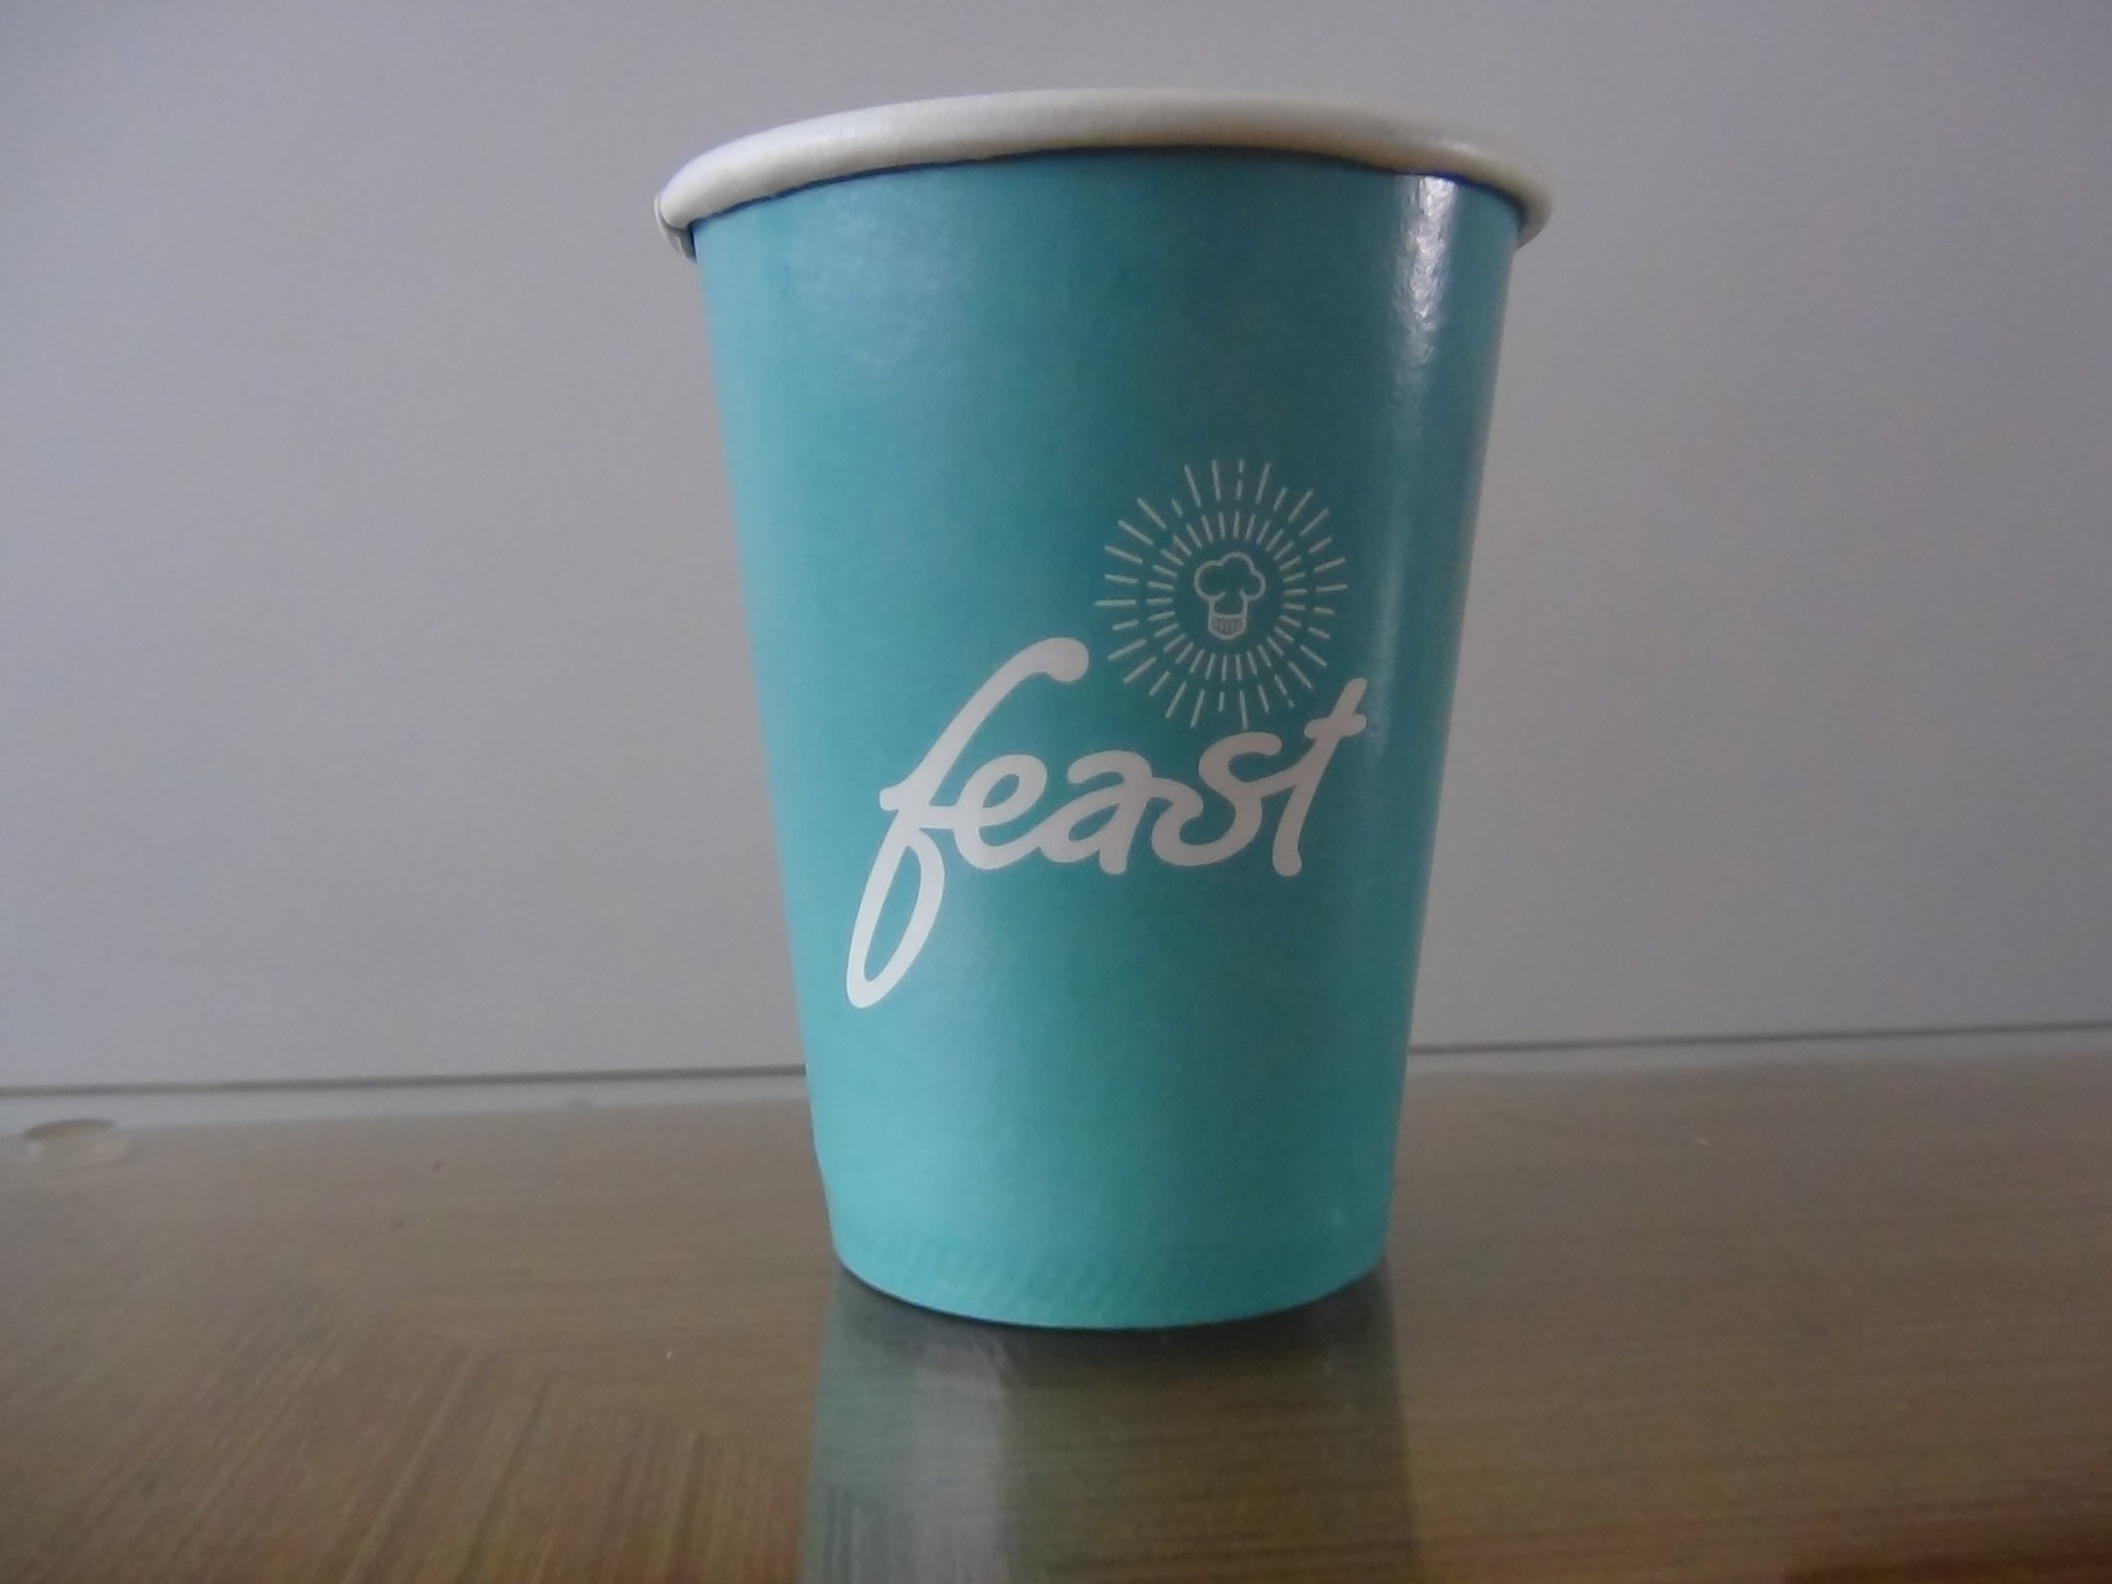
glass, cup, vase, color, ceramic, drink, coffee cup, material, flowerpot, feast, pint us, drinkware